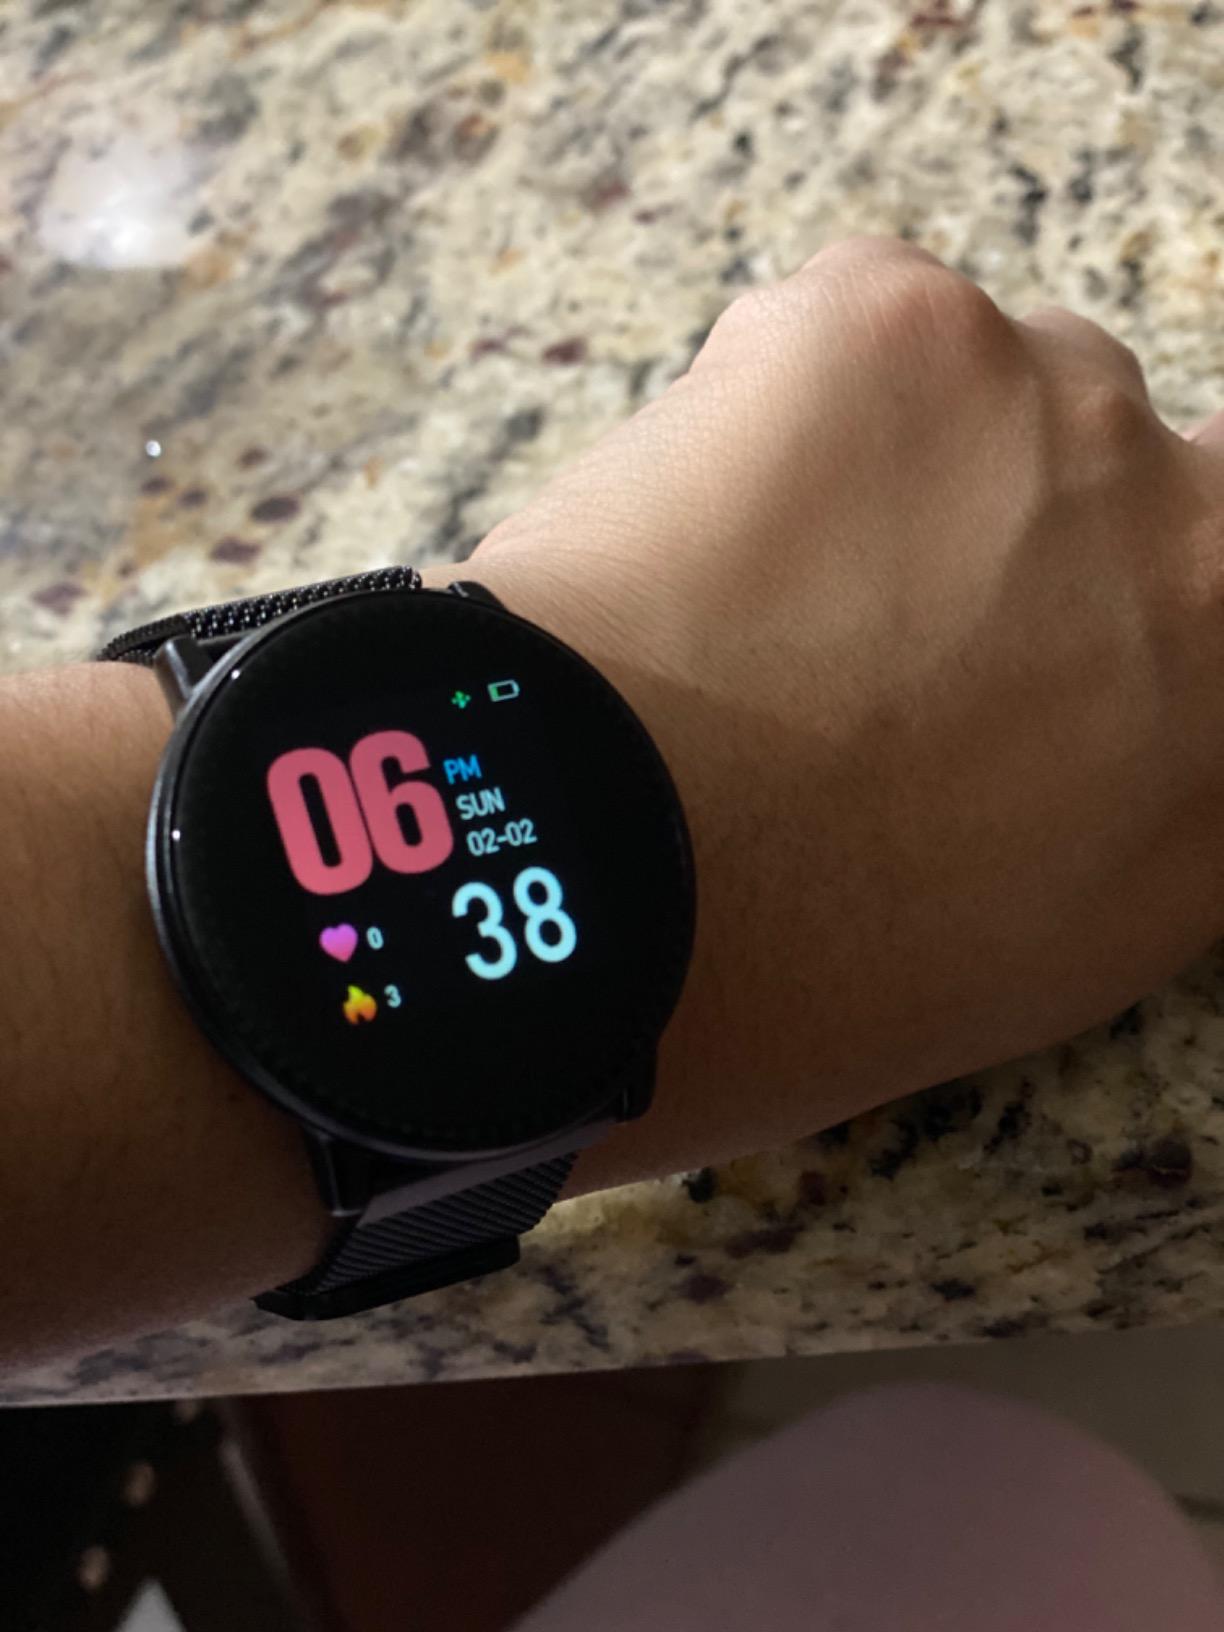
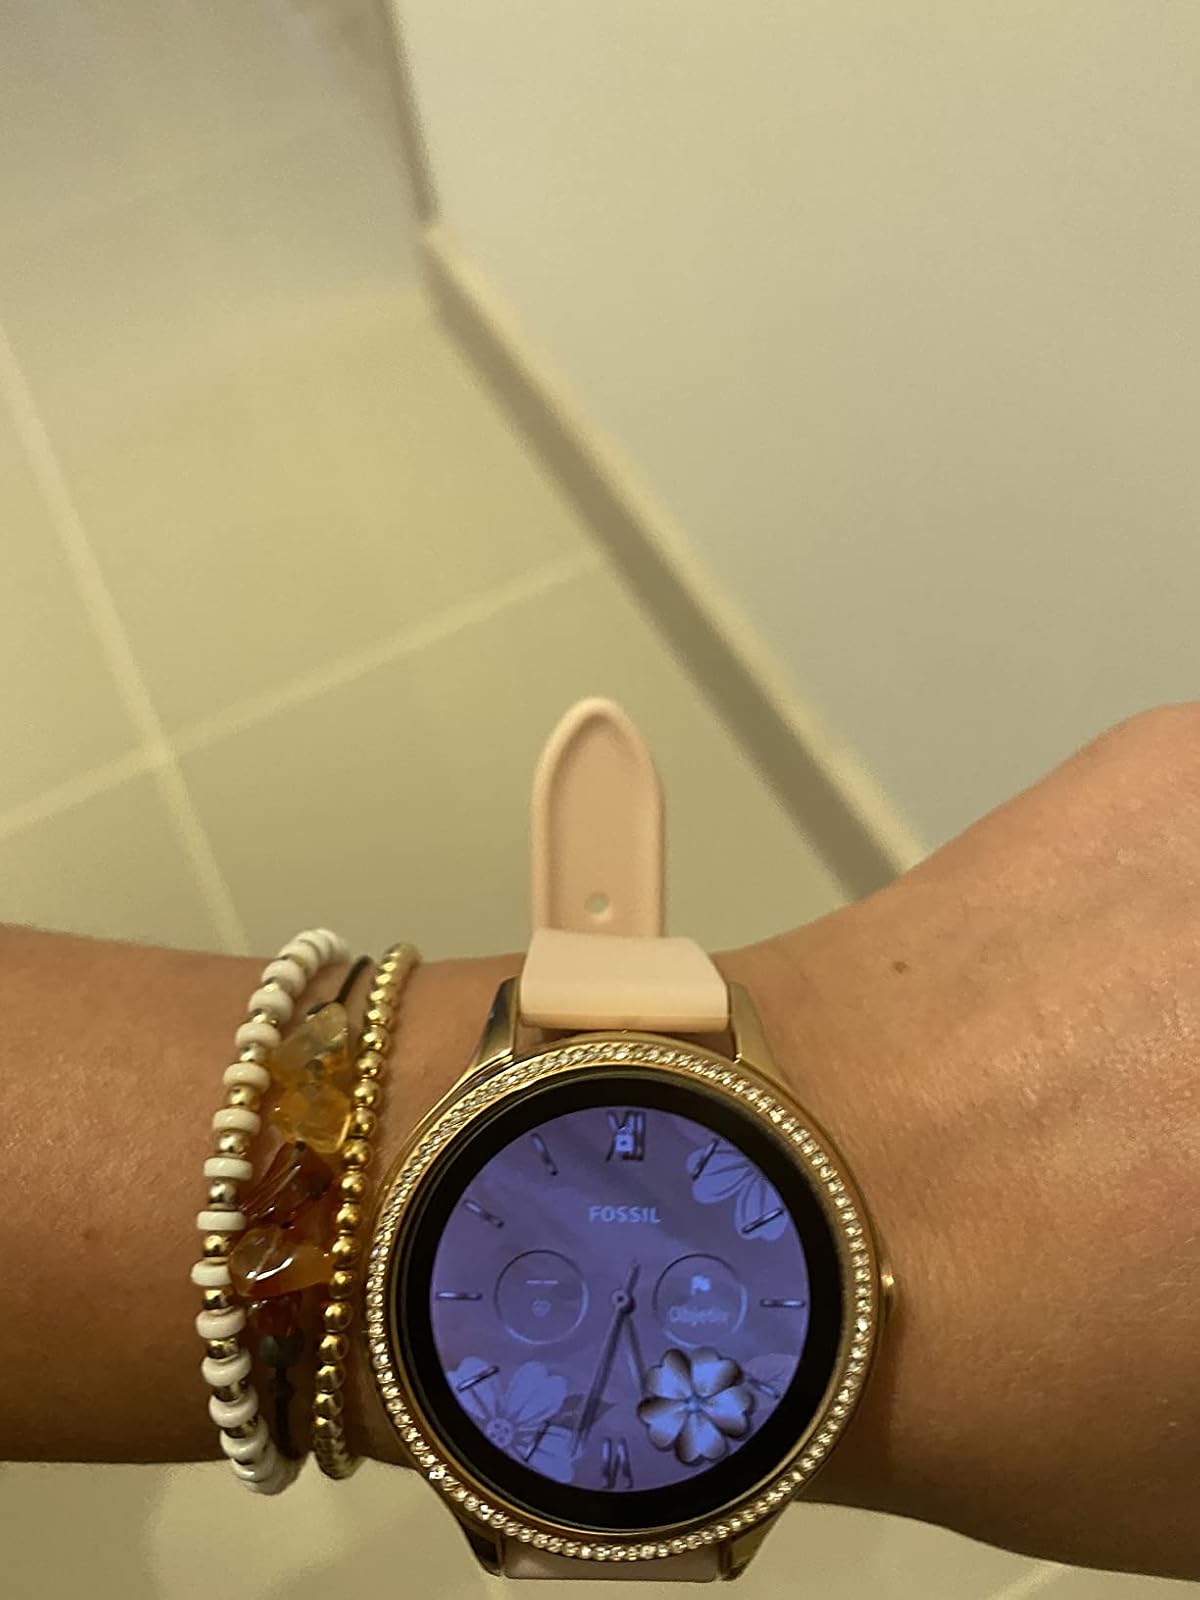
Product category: smartwatch
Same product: no